József Varga (footballer, born 1988)

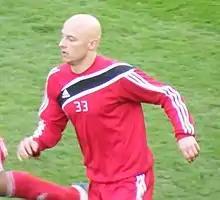
Varga playing for Debrecen

Varga's first trophy was won against Budapest Honvéd by 4–1 on aggregate. The first leg finished 1–1 in the Bozsik Stadion. In the UEFA Champions League 2007–08 season Debrecen entered in the second qualifying round. Debrecen faced with the Swedish champion IF Elfsborg. Debreceni VSC were eliminated from the Champions League 1–0 on aggregate. In the Hungarian League 2007–08 season, Varga's team finished second while MTK became first. Debrecen won the Hungarian Cup in the 2007–08 season by beating Budapest Honvéd in the final 9–1 on aggregate. Debrecen played in the 2008–09 UEFA Cup. In the first round of the Central-East region they drew in Kazakhstan against Shakhter Karagandy 1–1, while in the second leg they beat the Kazakh team by 1–0. Debrecen qualified for the second round by 2–1 on aggregate. In the second round Debrecen faced with the Swiss BSC Young Boys. Debrecen were eliminated from the UEFA Cup by 3–7 on aggregate. Rudolf won the 2008–09 Nemzeti Bajnokság I season after beating their provincial rivals Diósgyőri VTK 3–2 away. In the 2009–10 season, Debrecen played in the UEFA Champions League. After beating Kalmar FF, Levadia Tallinn, and Levski Sofia Debrecen reached the group stages of the 2009–10 UEFA Champions League season. Varga scored a goal against Levski in the Puskás Ferenc Stadium.